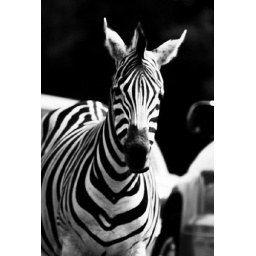
I like how he is standing out in the rush of cars all around him.... his stripes are awesome